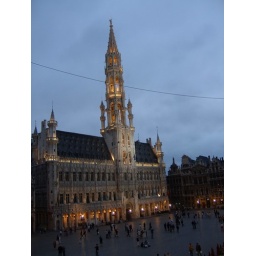
APWG Brussels gym as seen from the third floor balcony of the APWG brewery in the Grand Place, Brussels.